Royal Rumble (1993)

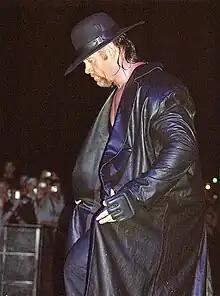
The Undertaker was eliminated from the Royal Rumble by Giant González.

In the next match, Sensational Sherri stood at ringside as Shawn Michaels defended his Intercontinental Championship against Marty Jannetty. She did not reveal her allegiance to either man. Jannetty gained the early advantage, knocking Michaels out of the ring and diving into him through the ropes. He then attacked Michaels by jumping off the top rope, but Michaels countered this move by hitting him on the way down. Michaels hit Jannetty's shoulder against the ring post and focused on wearing down the shoulder once both men had re-entered the ring. Michaels missed an attack from the top rope, which allowed Jannetty to punch him repeatedly. Michaels recovered and threw Jannetty out of the ring, but Jannetty then suplexed Michaels over the rope and onto the arena floor. Sherri turned on Michaels by slapping him in the face, and Jannetty threw Michaels back into the ring with a belly-to-back suplex. Jannetty performed a power slam and a DDT on Michaels. Michaels attempted to punch Jannetty but knocked the referee unconscious instead. Sherri came into the ring and tried to hit Michaels with her shoe. Michaels moved out of the way, and Sherri hit Jannetty instead. When the referee recovered, Michaels performed a superkick on Jannetty and pinned him to retain the championship.